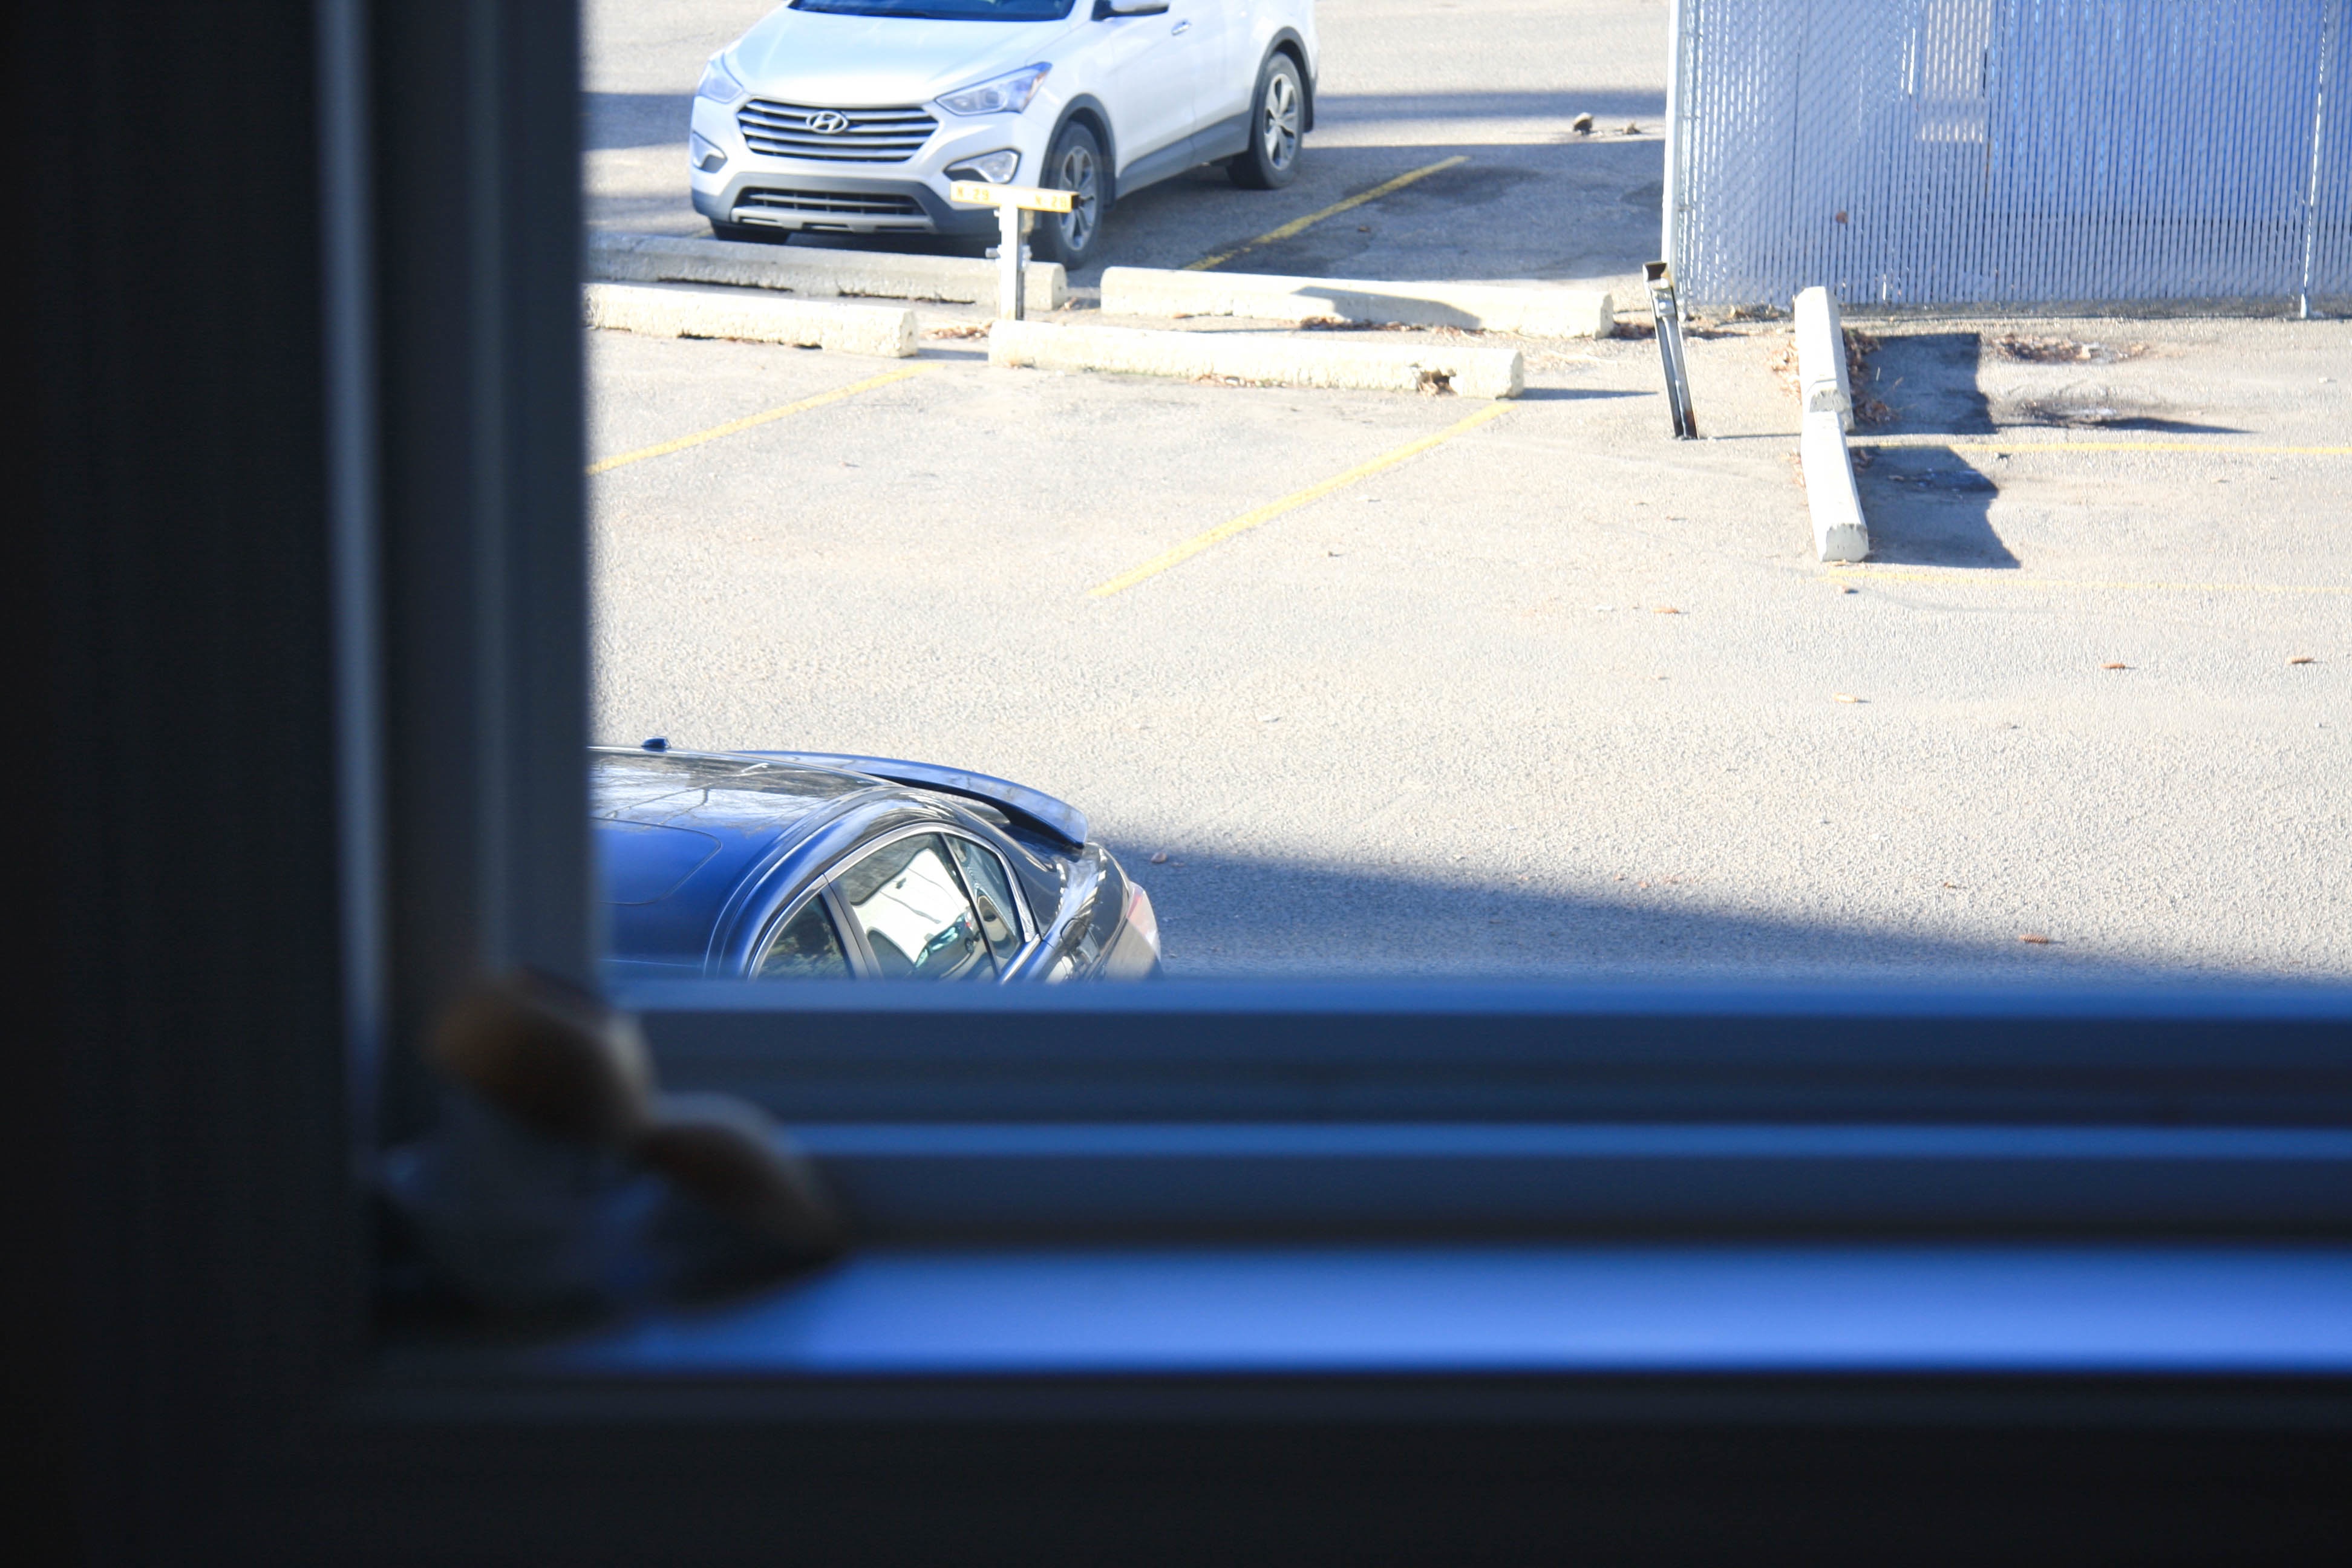
light, window, glass, driving, blue, shape, automotive exterior